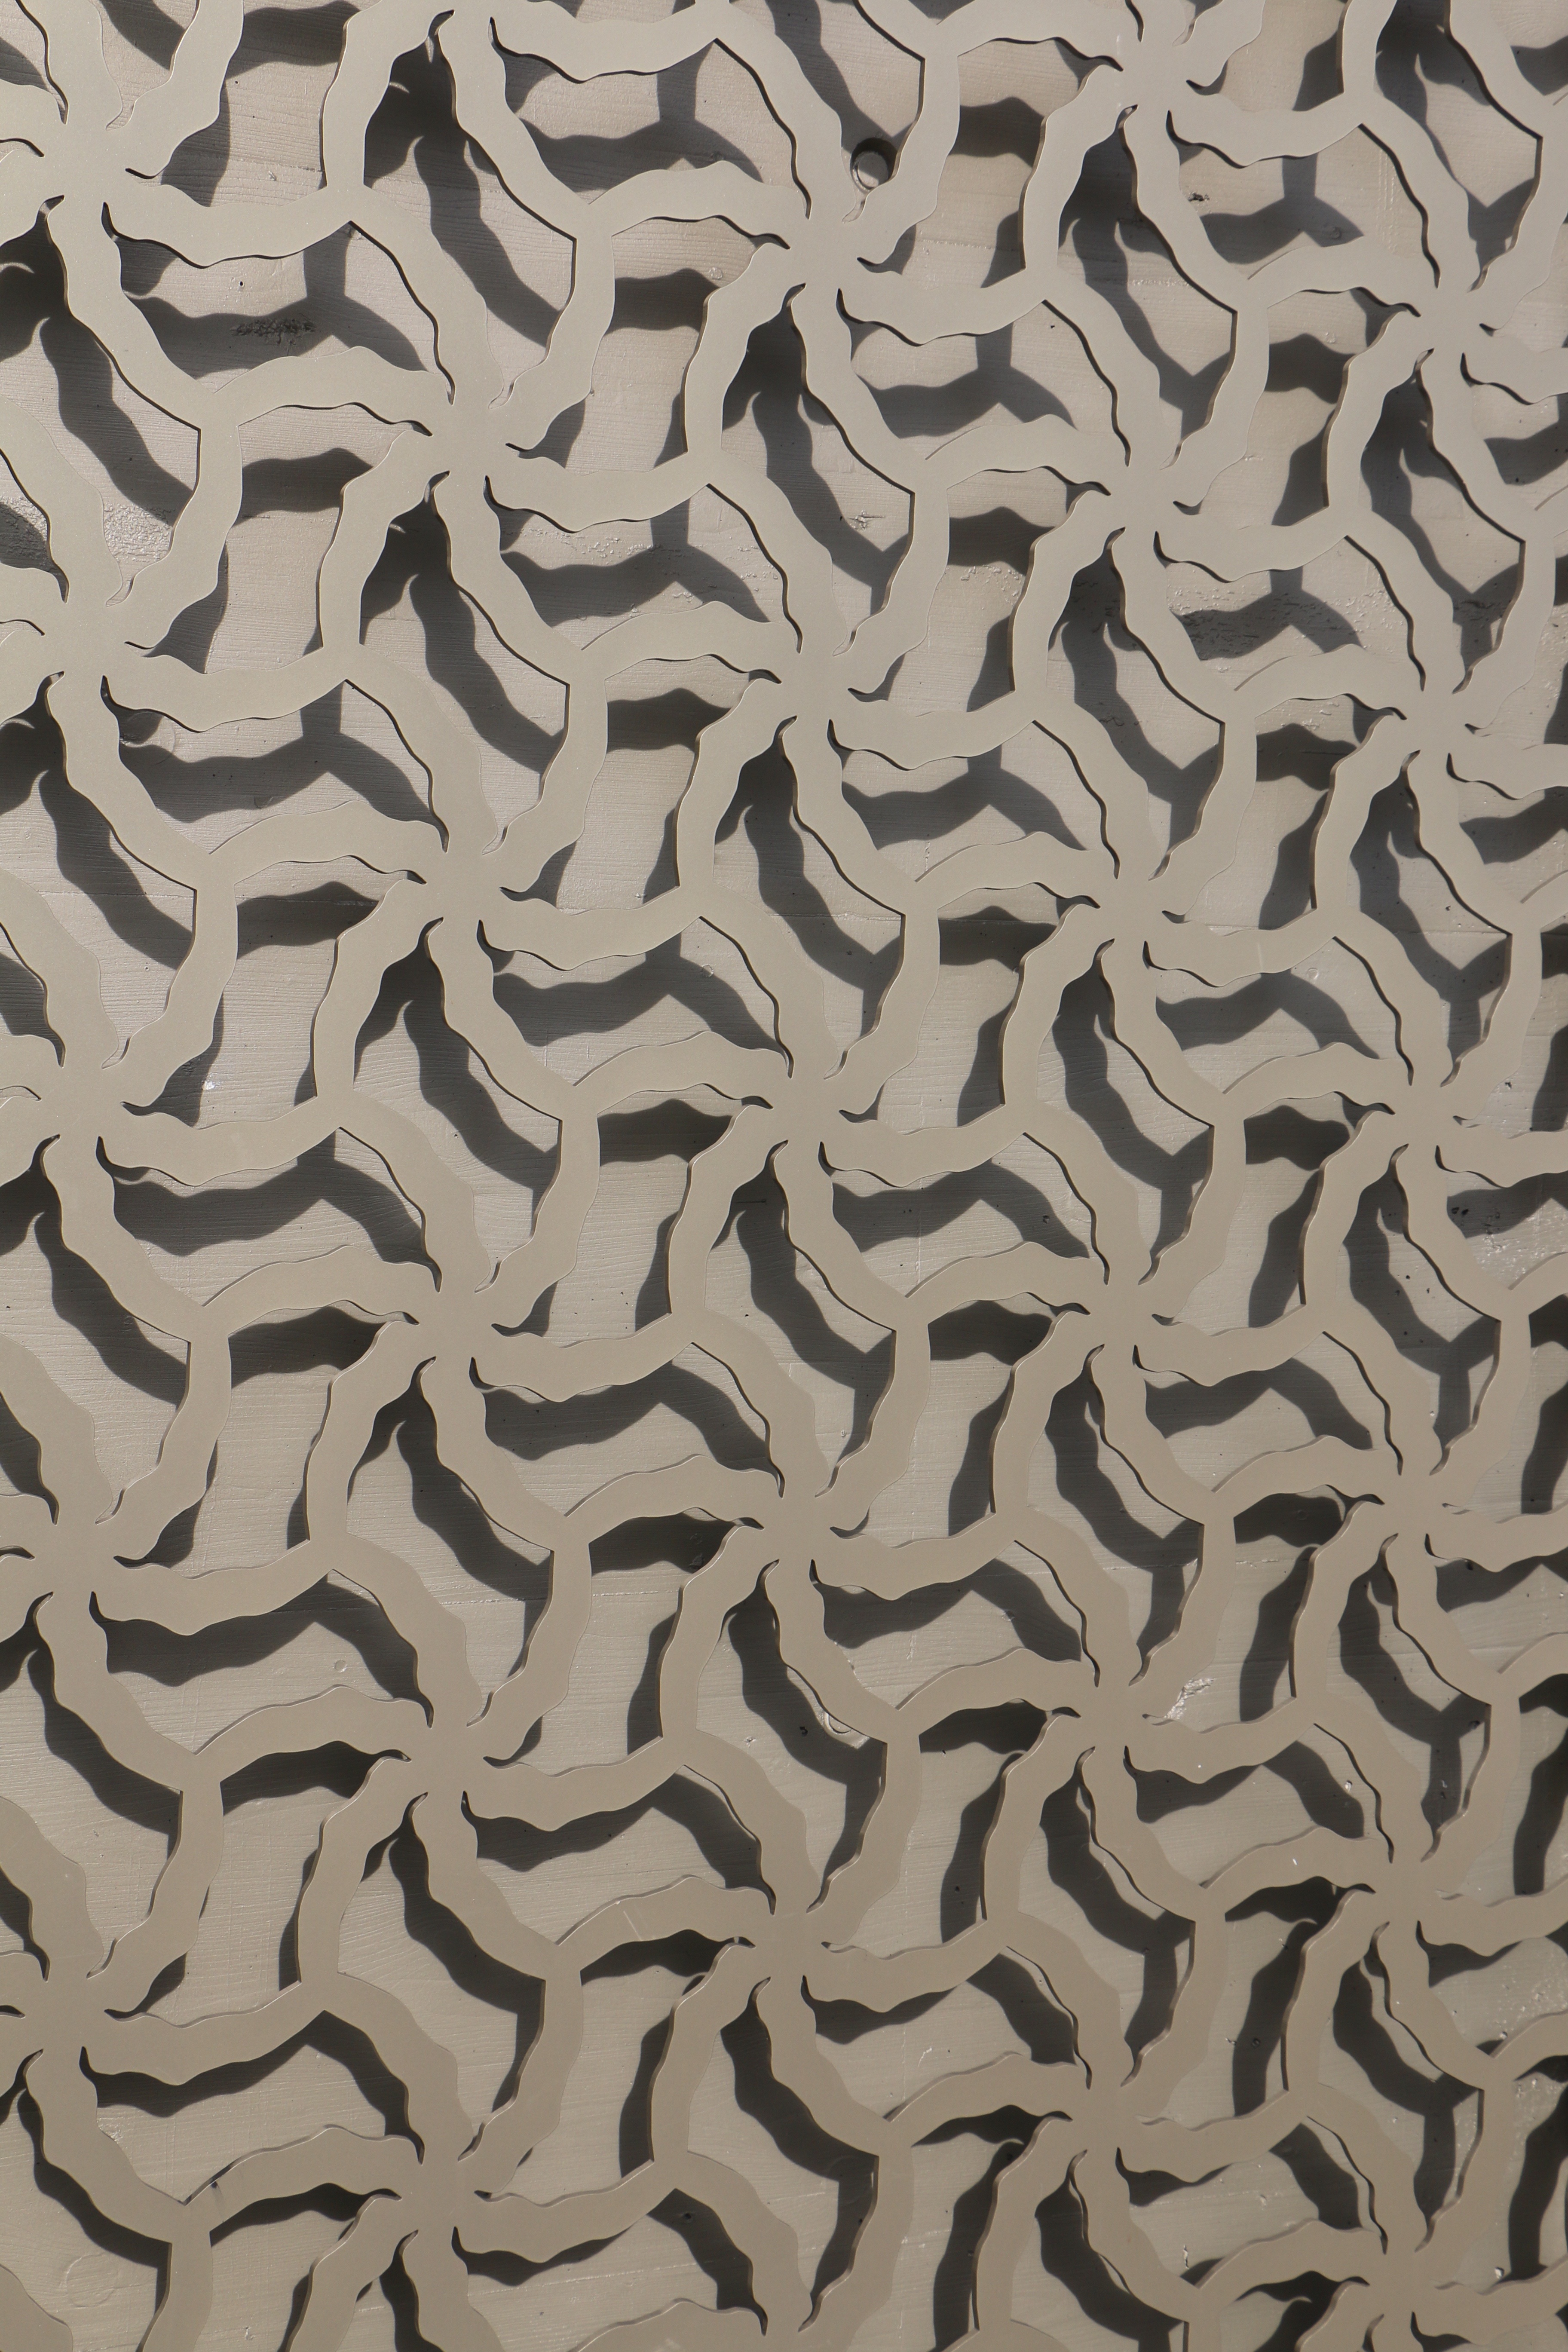
structure, texture, floor, pattern, line, art, background, drawing, design, wallpaper, flooring